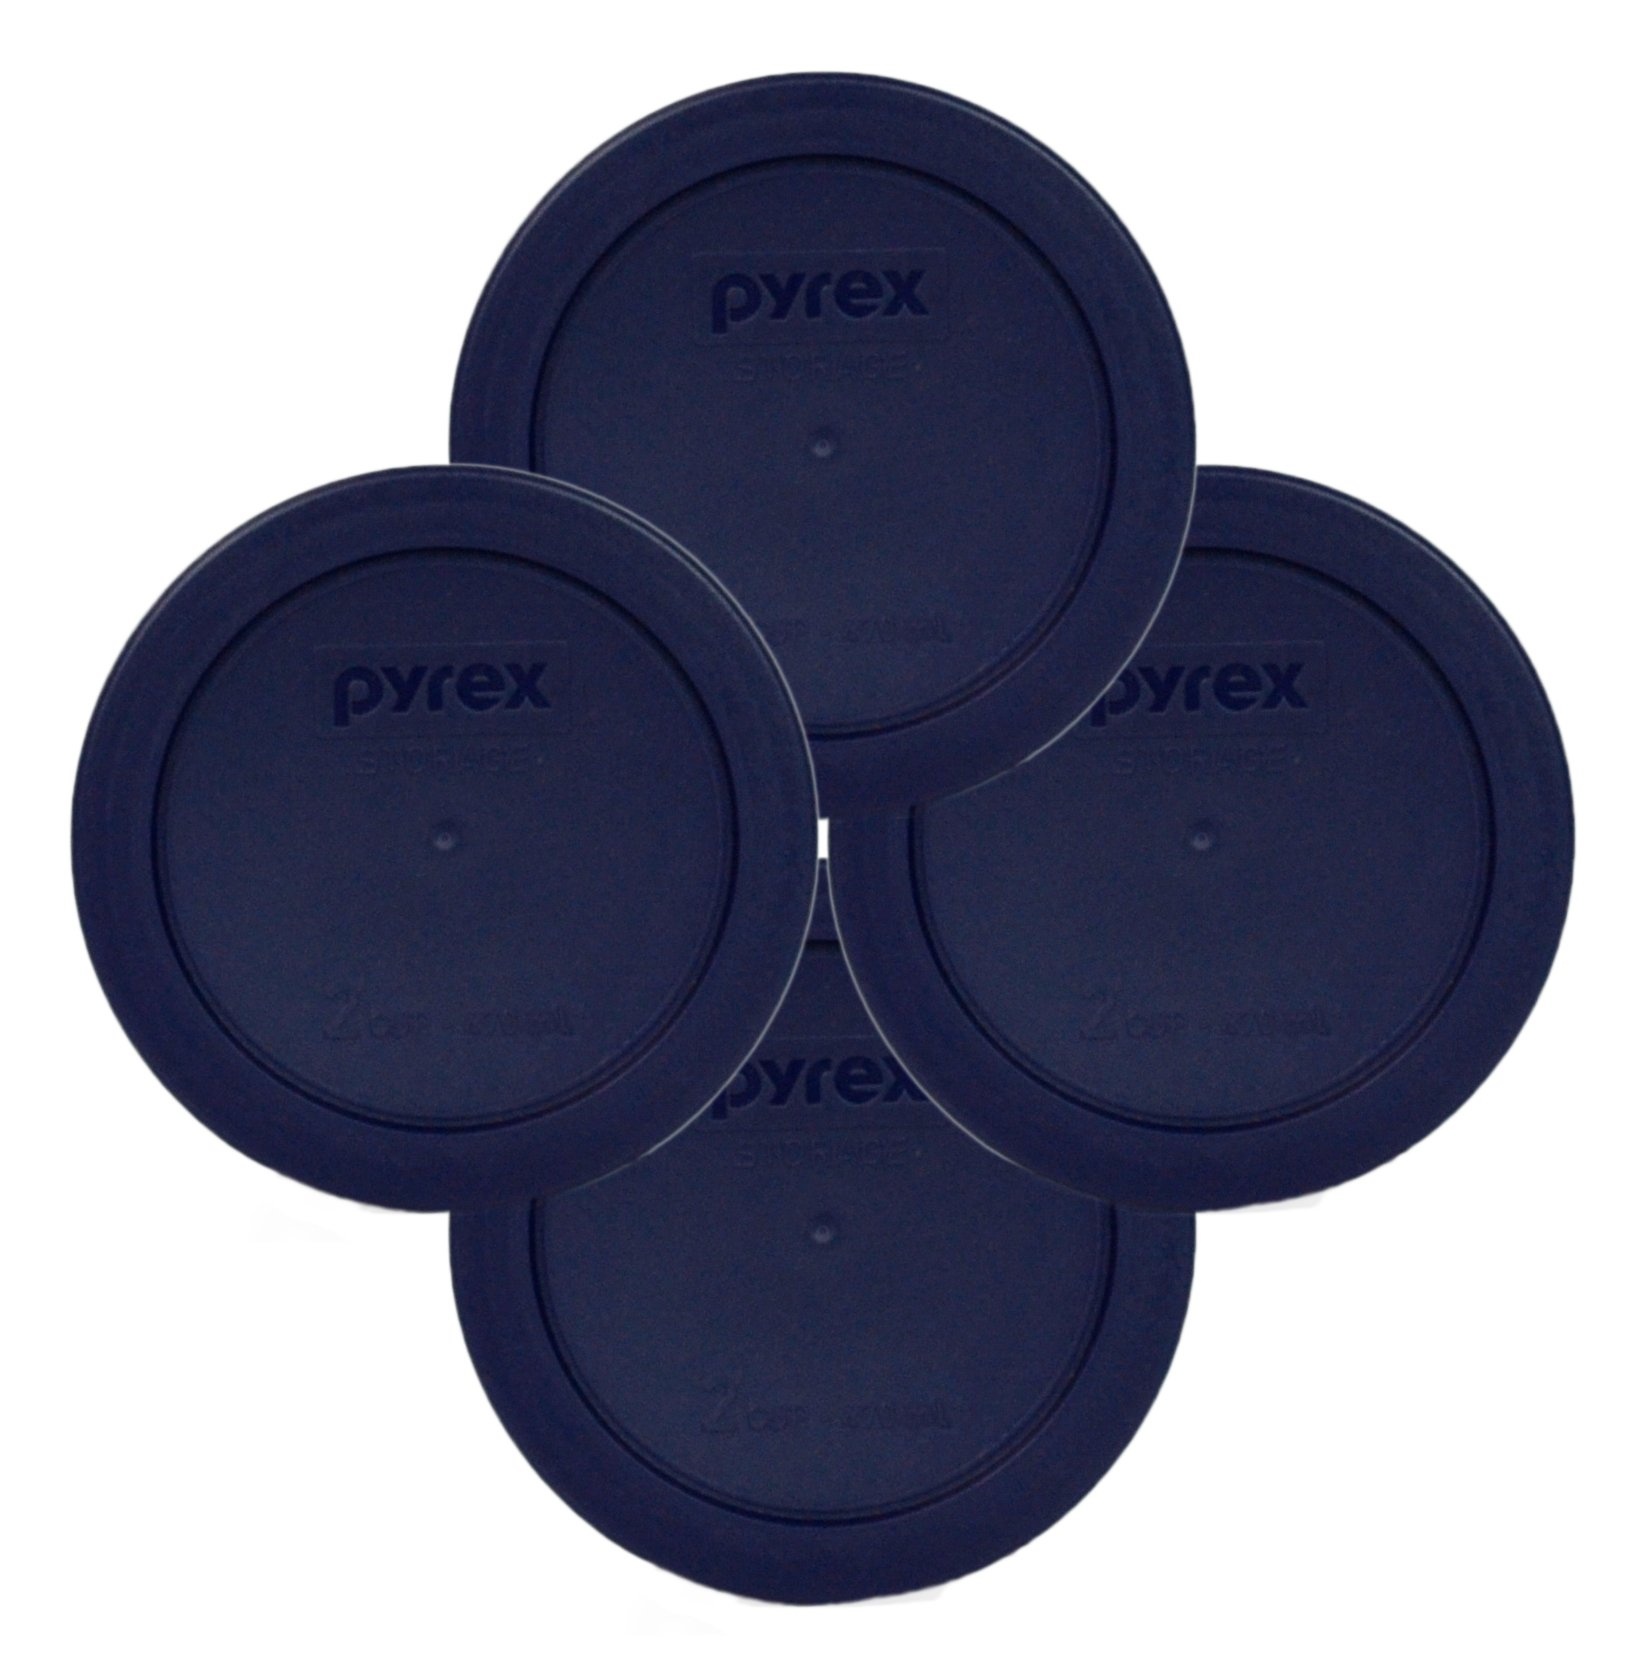
Pyrex Blue 2 Cup Round Storage Cover #7200-PC for Glass Bowls 4-Pack
Brand: Pyrex Color: Blue Features: This Pyrex Lid will fit 4-3/4" Diameter Glass Bowls Lid model #7200-PC Ideal for refrigerator and freezer storage or taking food on the go BPA free plastic cover is dishwasher safe (top rack only) Made in the U.S.A. Publisher: Pyrex Details: Pyrex covers / lids make cooking, serving and storing easy and convenient. These lids are made of a non-porous surface, which does not absorb food odors, flavors, or stains. Lids can be used in the refrigerator, freezer, or microwave and can be cleaned on the top rack of the dishwasher. These covers / lids are made in the U.S.A. UPC: 852669038142 EAN: 852669038142 Package Dimensions: 6.9 x 6.4 x 1.7 inches
Brand: Pyrex
Category: Home & Garden > Kitchen & Dining > Food Storage > Food Container Covers